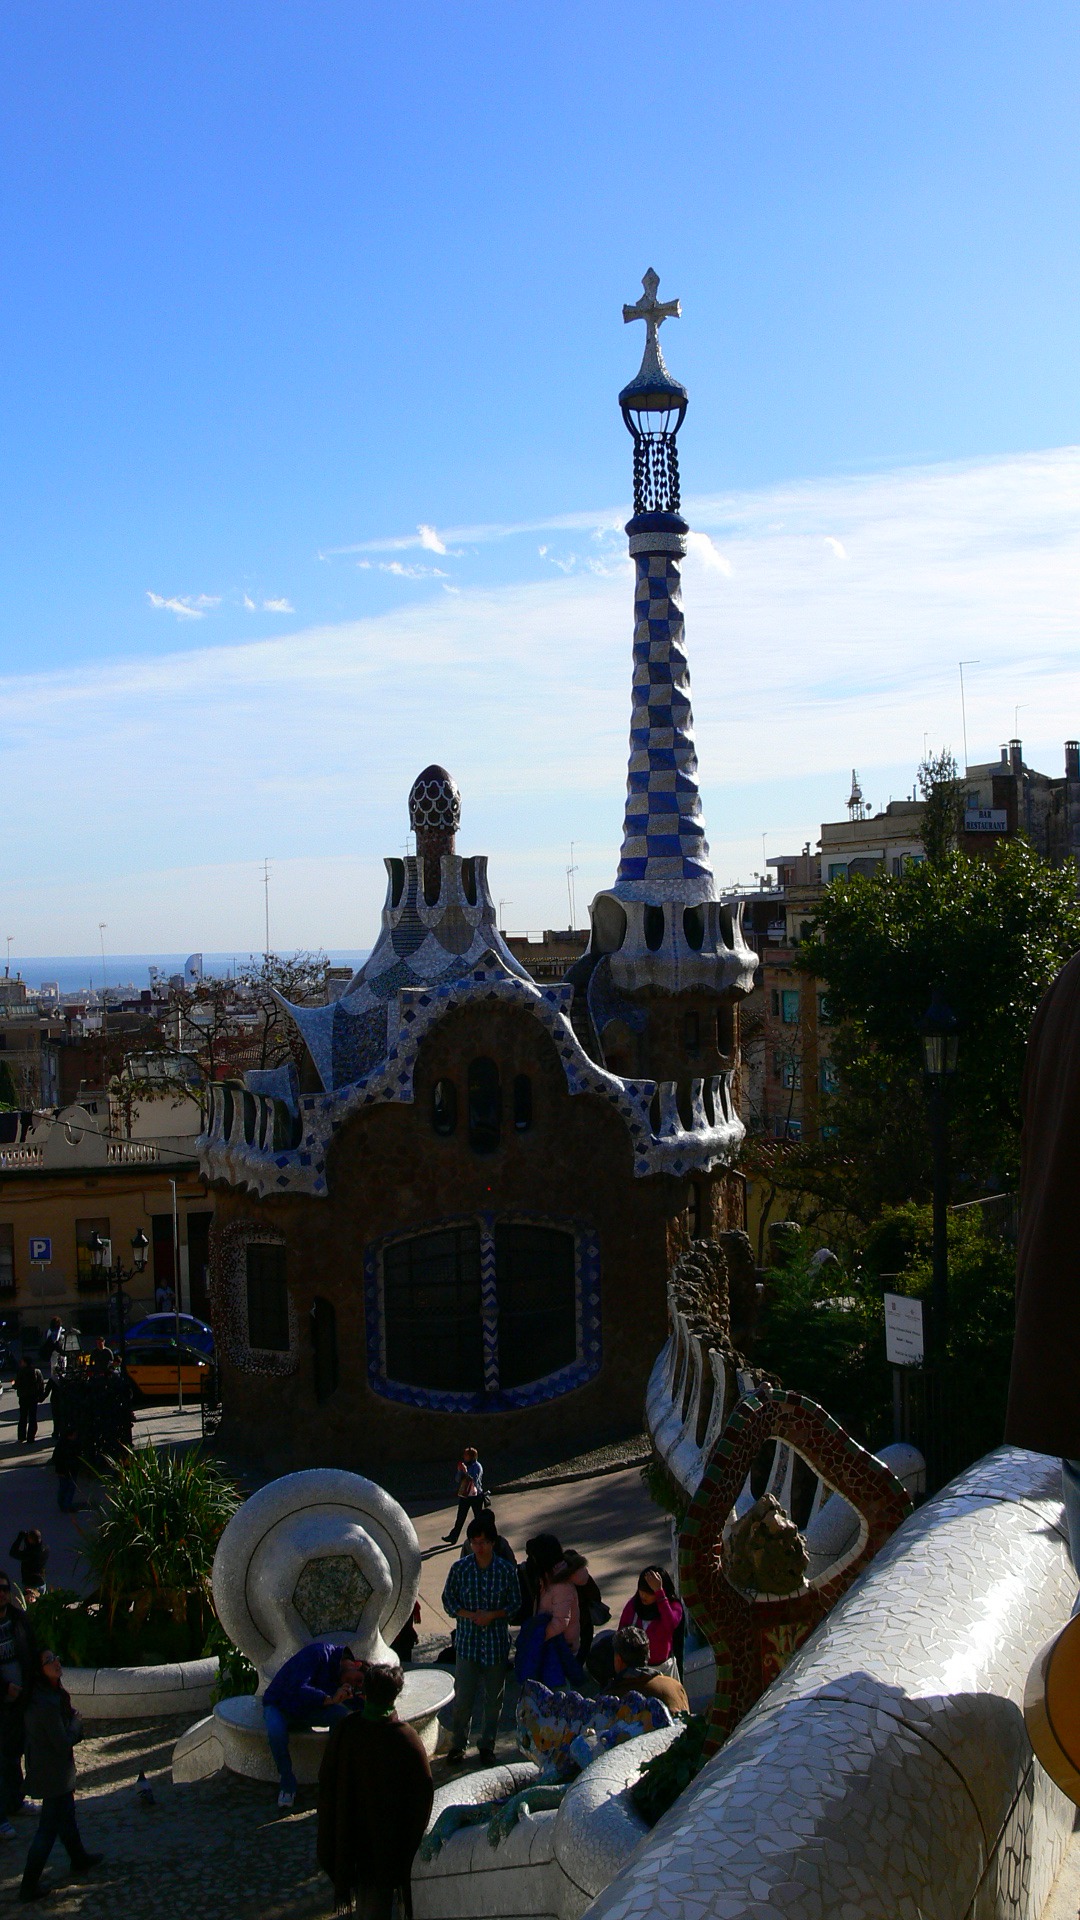
architecture, structure, building, city, monument, vacation, travel, statue, tower, landmark, historic, tourism, barcelona, sculpture, design, town square, spanish, architecture design, sagrada familia, park guell, mountain montserrat